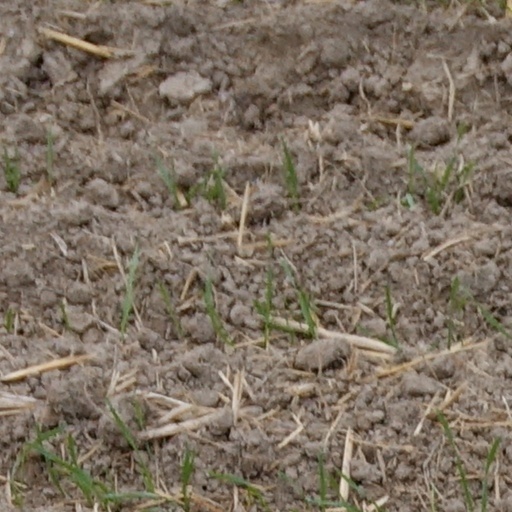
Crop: wheat